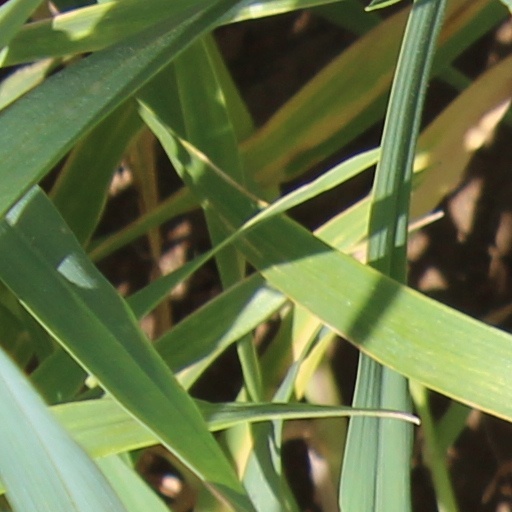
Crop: wheat